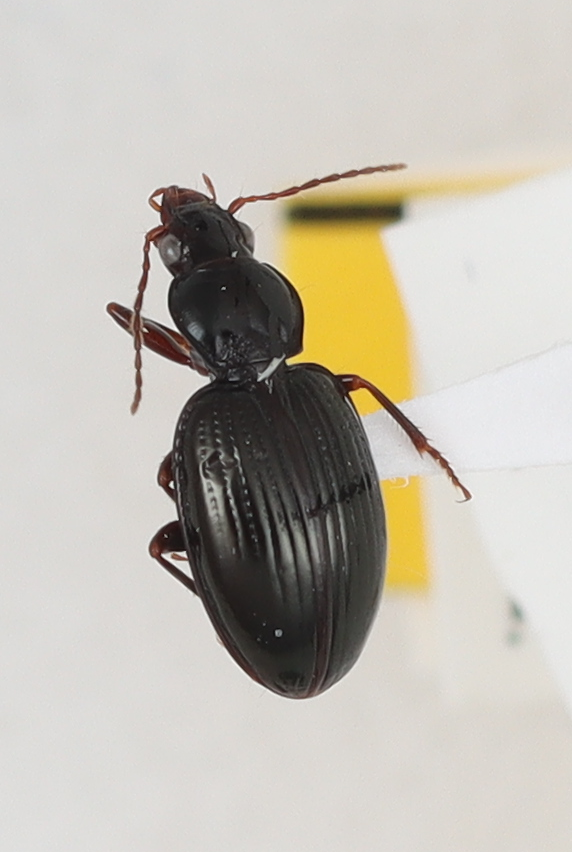
Scientific name: Mecyclothorax karschi
Plot: 14
Trap: W
Collected: 20190731